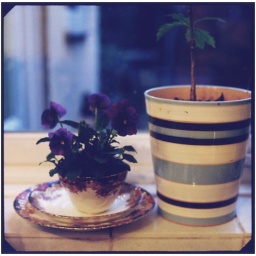
pansy in a tea cup and my oak tree